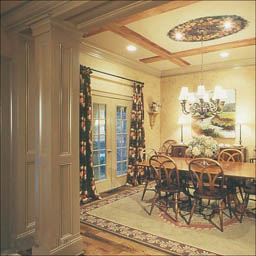
Room type: dining_room